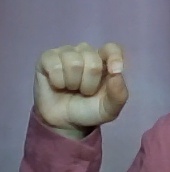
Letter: fa